Graciliceratops

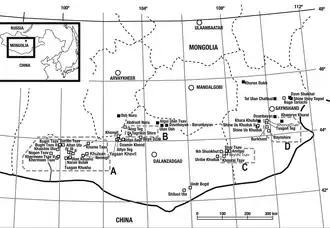
Cretaceous-aged dinosaur fossil localities of Mongolia; "Graciliceratops" fossils have been collected near Sainshand at area D (right)

The holotype, ZPAL MgD-I/156, was discovered at the Bayan Shireh Formation in Mongolia, coming from the Sheeregeen Gashoon locality near Sainshand. The discoveries were made during field exploration by the Polish-Mongolian Palaeontological Expedition, in 1971. Four years later, in 1975, the specimen was described by Teresa Maryańska and Halszka Osmólska and referred to the genus "Microceratops". However, Paul Sereno noted that the referral for this specimen was injustified and overall, the genus lacked diagnosis, therefore, "Microceratops" (now named "Microceratus") was considered a nomen dubium. The referred specimen was redescribed by him, creating a new genus and species: "Graciliceratops mongoliensis".